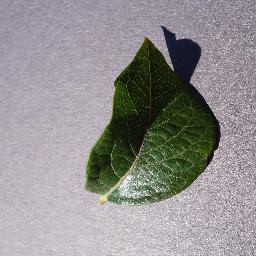
Label: Blueberry___healthy